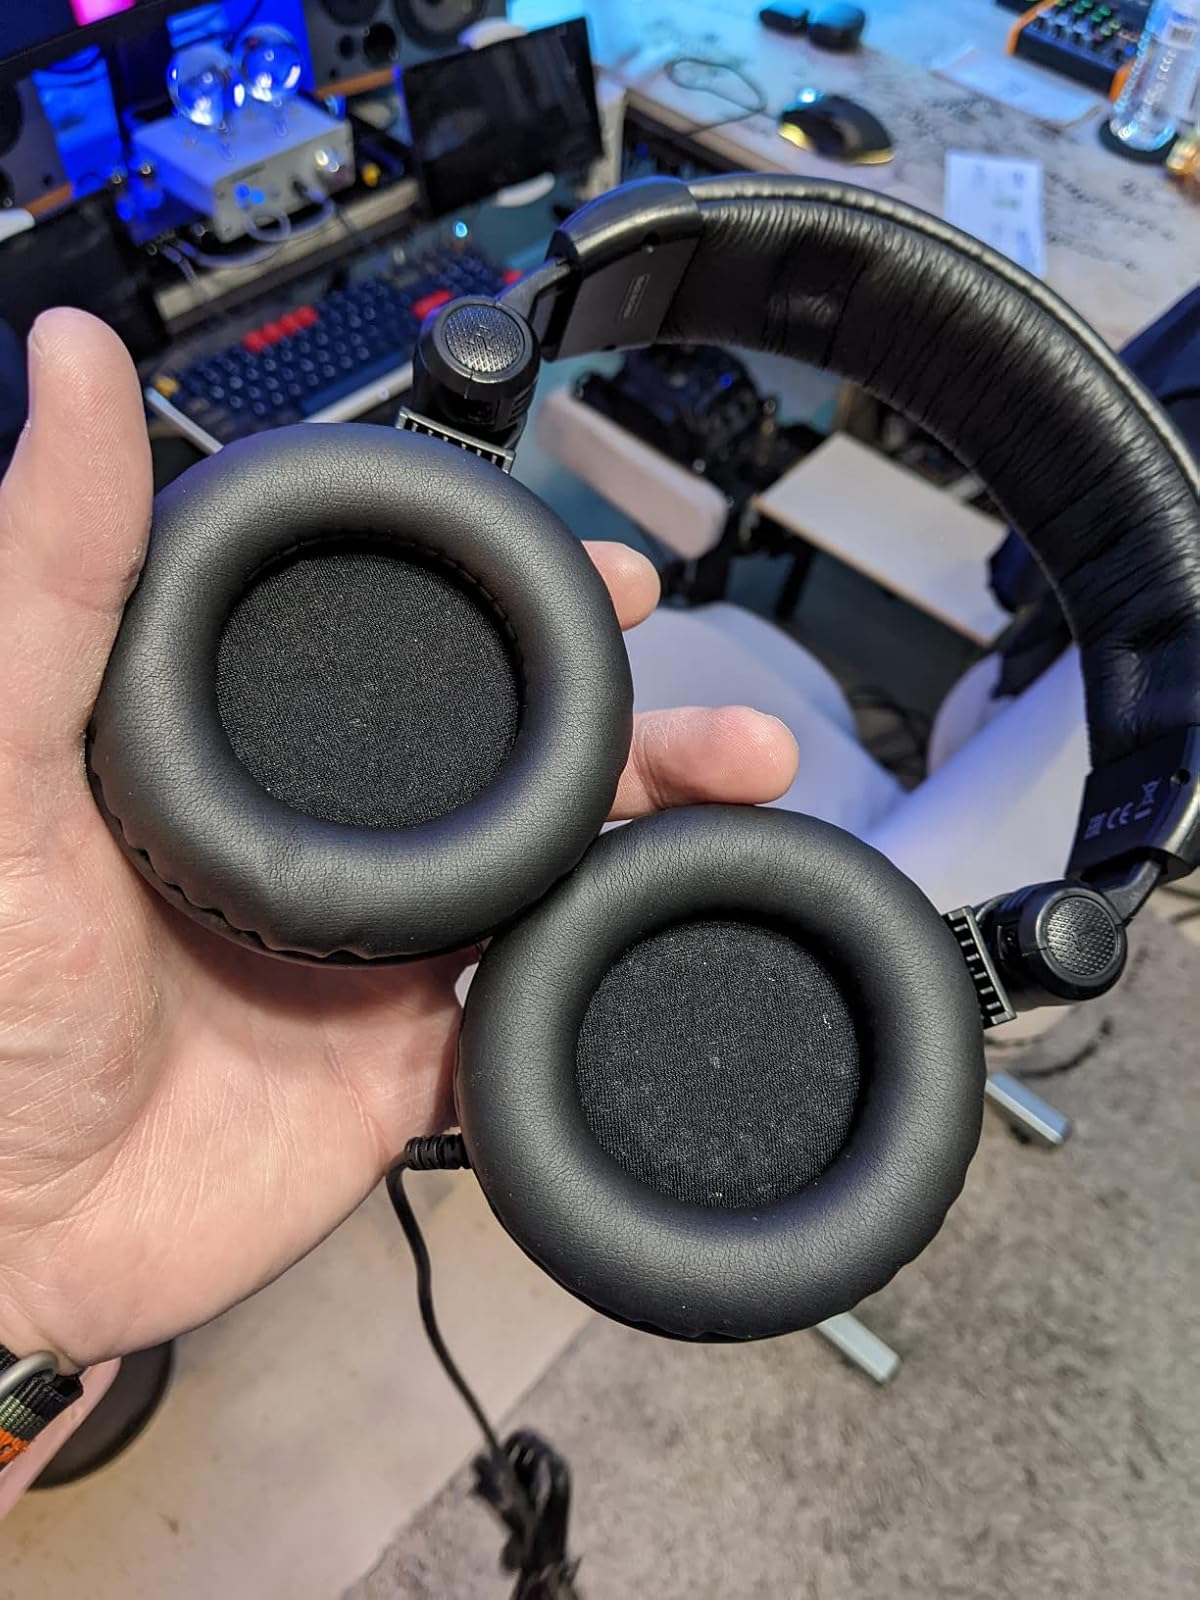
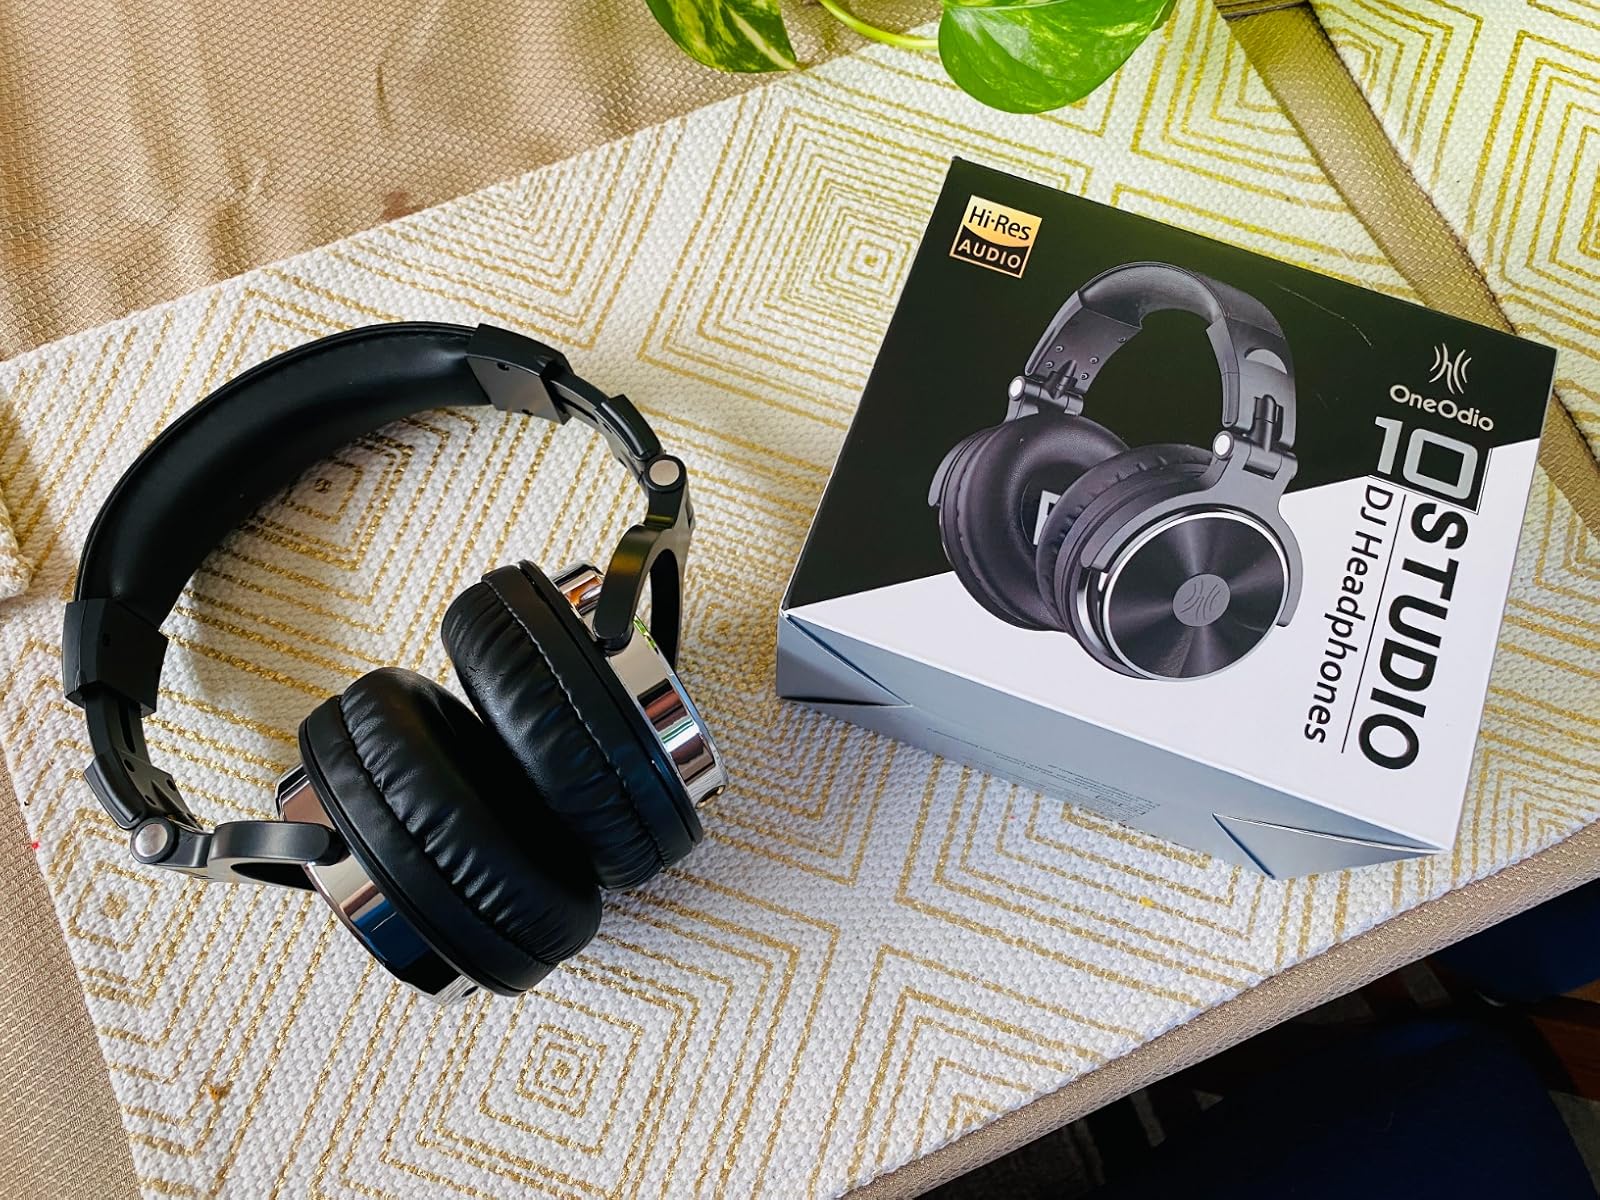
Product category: headphones
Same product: no